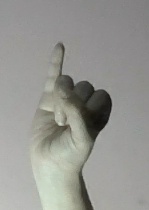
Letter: meem